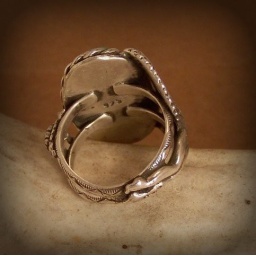
Sky Lady ring of spring Natural Carico lake turquoise cabochon set in sterling silver .